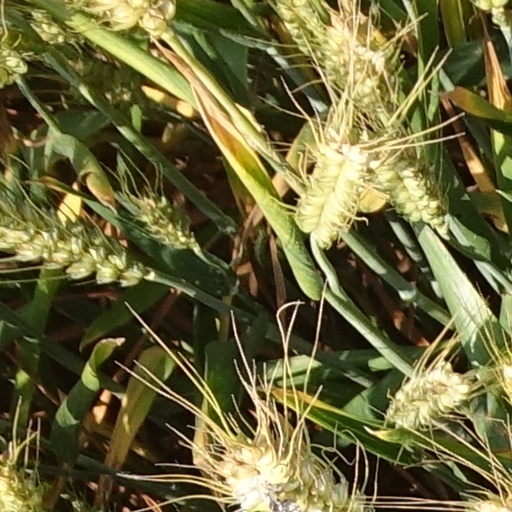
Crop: wheat